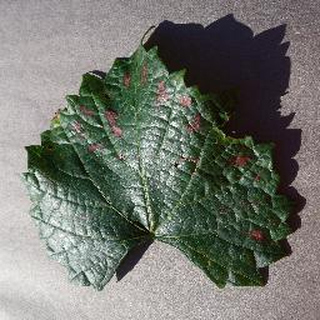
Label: grape_esca_black_measles